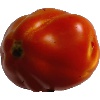
Label: Tomato 1